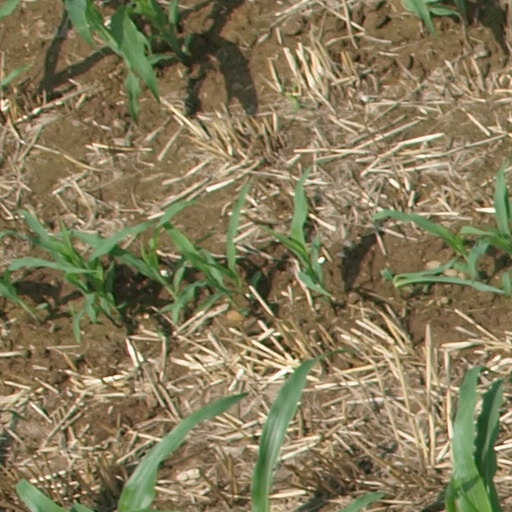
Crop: maize; corn